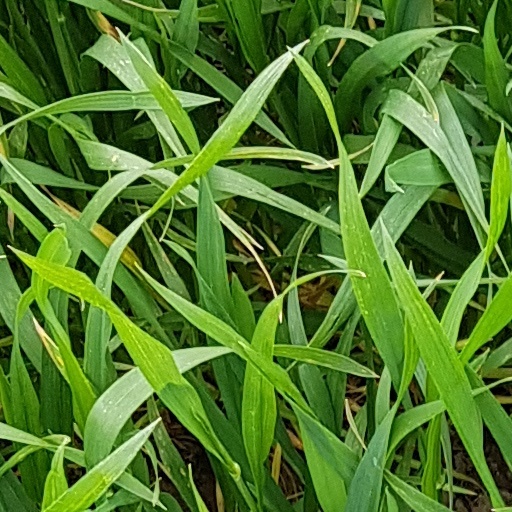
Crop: wheat